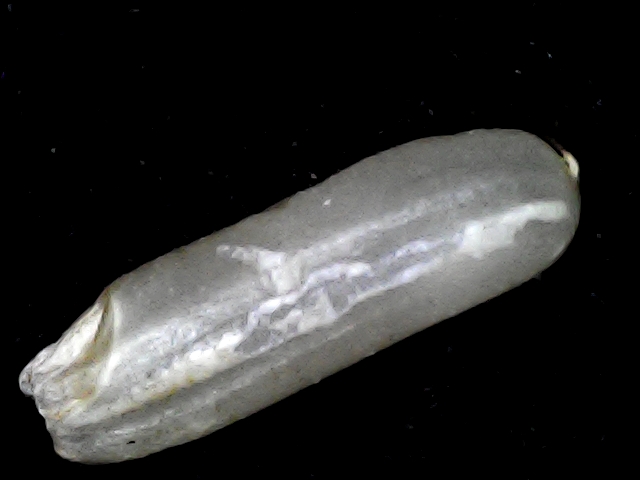
Rice variety: BD87